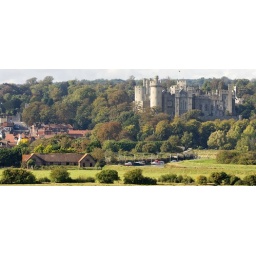
Arundel Castle in West Sussex, England. With the river Arun, and boats in the foreground.